The Tell-Tale Heart

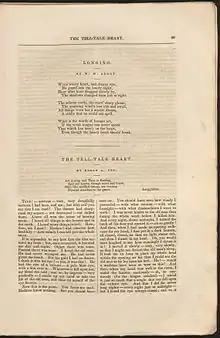
"The Tell-Tale Heart" in "The Pioneer: A Literary and Critical Magazine", page 29

Poe wrote the short story in Philadelphia, where he resided at various locations from 1838 to 1844.